Secret Gospel of Mark

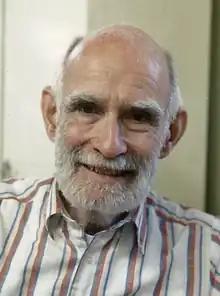
Morton Smith in 1989 at age 74

Having surveyed the archives of Smith's papers and correspondence, Pantuck comes to the conclusion that Smith was not capable of forging the letter; that his Greek was not good enough to compose a letter in Clement's thought and style and that he lacked the skills needed to imitate a difficult Greek 18th-century handwriting. Roy Kotansky, who worked with Smith on translating Greek, says that although Smith's Greek was very good, it "was not that of a true papyrologist (or philologist)". According to Kotansky, Smith "certainly could not have produced either the Greek cursive script of the Mar Saba manuscript, nor its grammatical text" and writes that few are "up to this sort of task"; which, if the letter is forged, would be "one of the greatest works of scholarship of the twentieth century", according to Bart Ehrman.